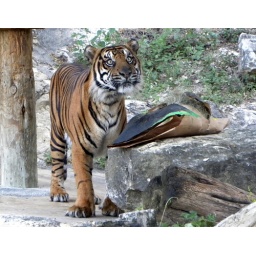
Tiger at San Antonio Zoo spots the bag of treats in the tree above!